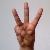
The image shows a hand gesture representing the letter 'W' in Indian Sign Language.